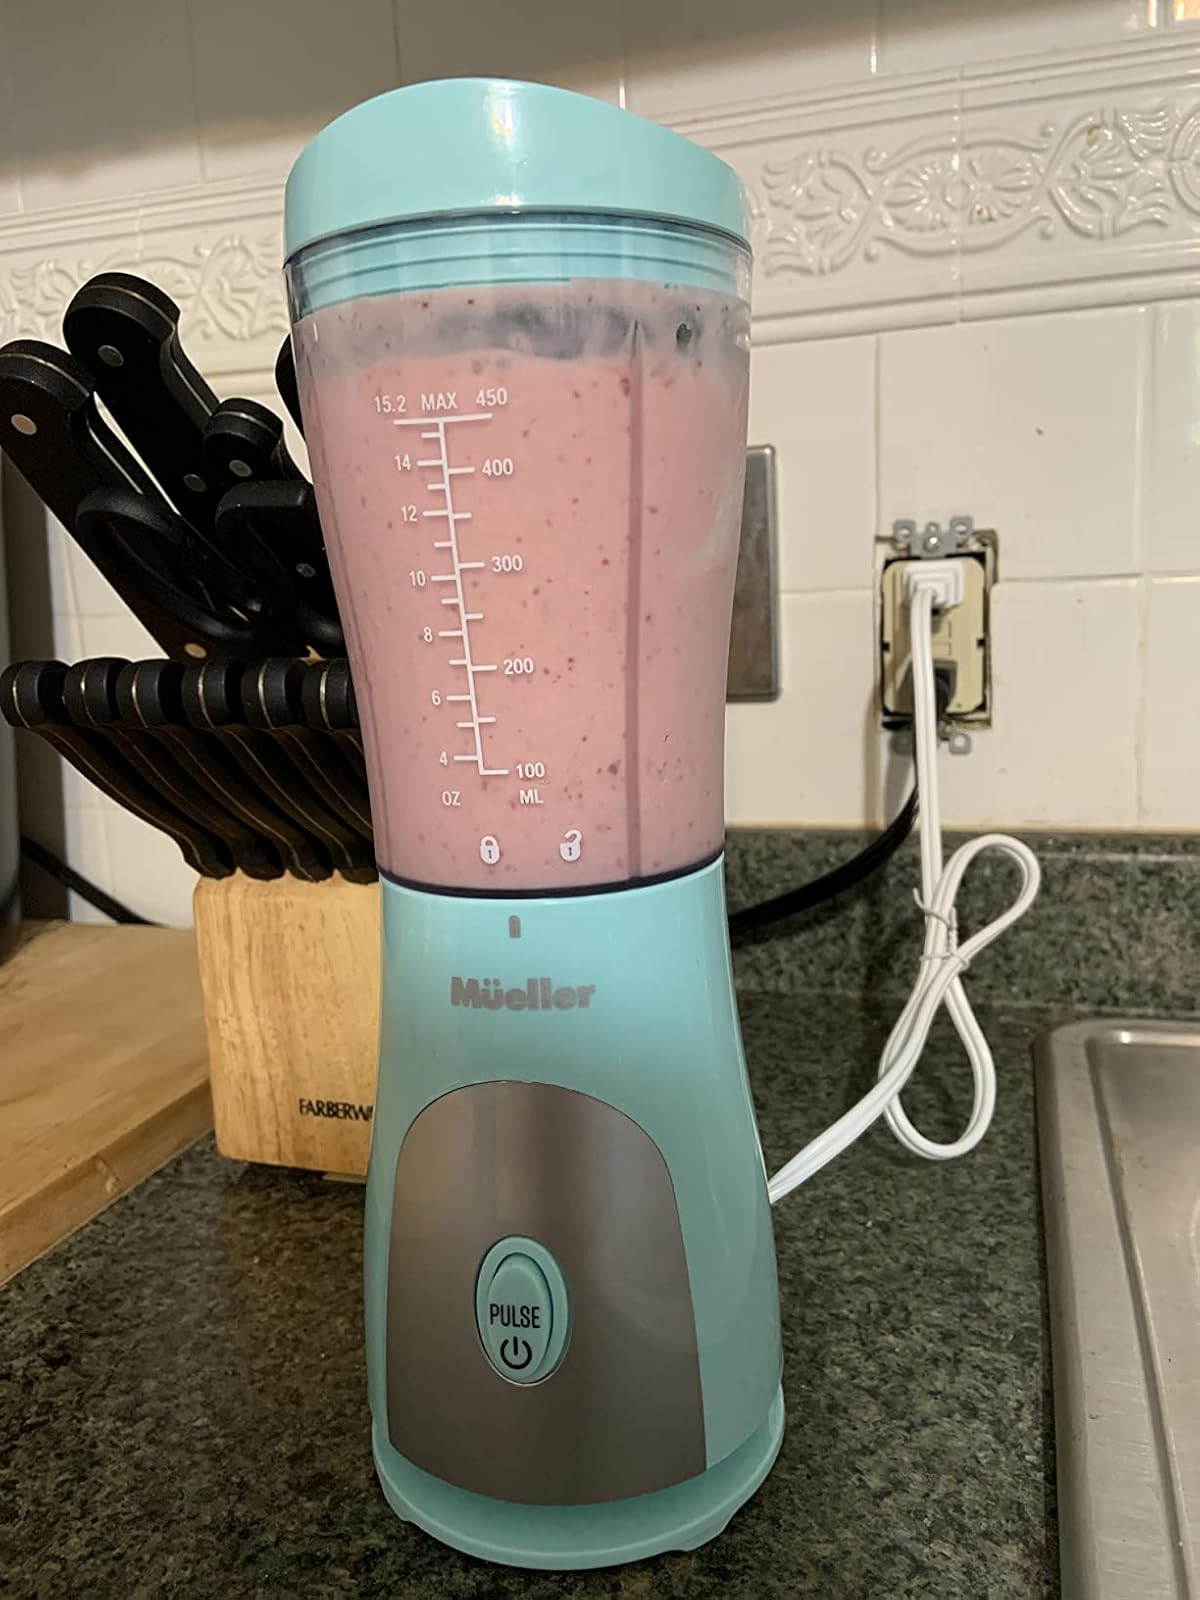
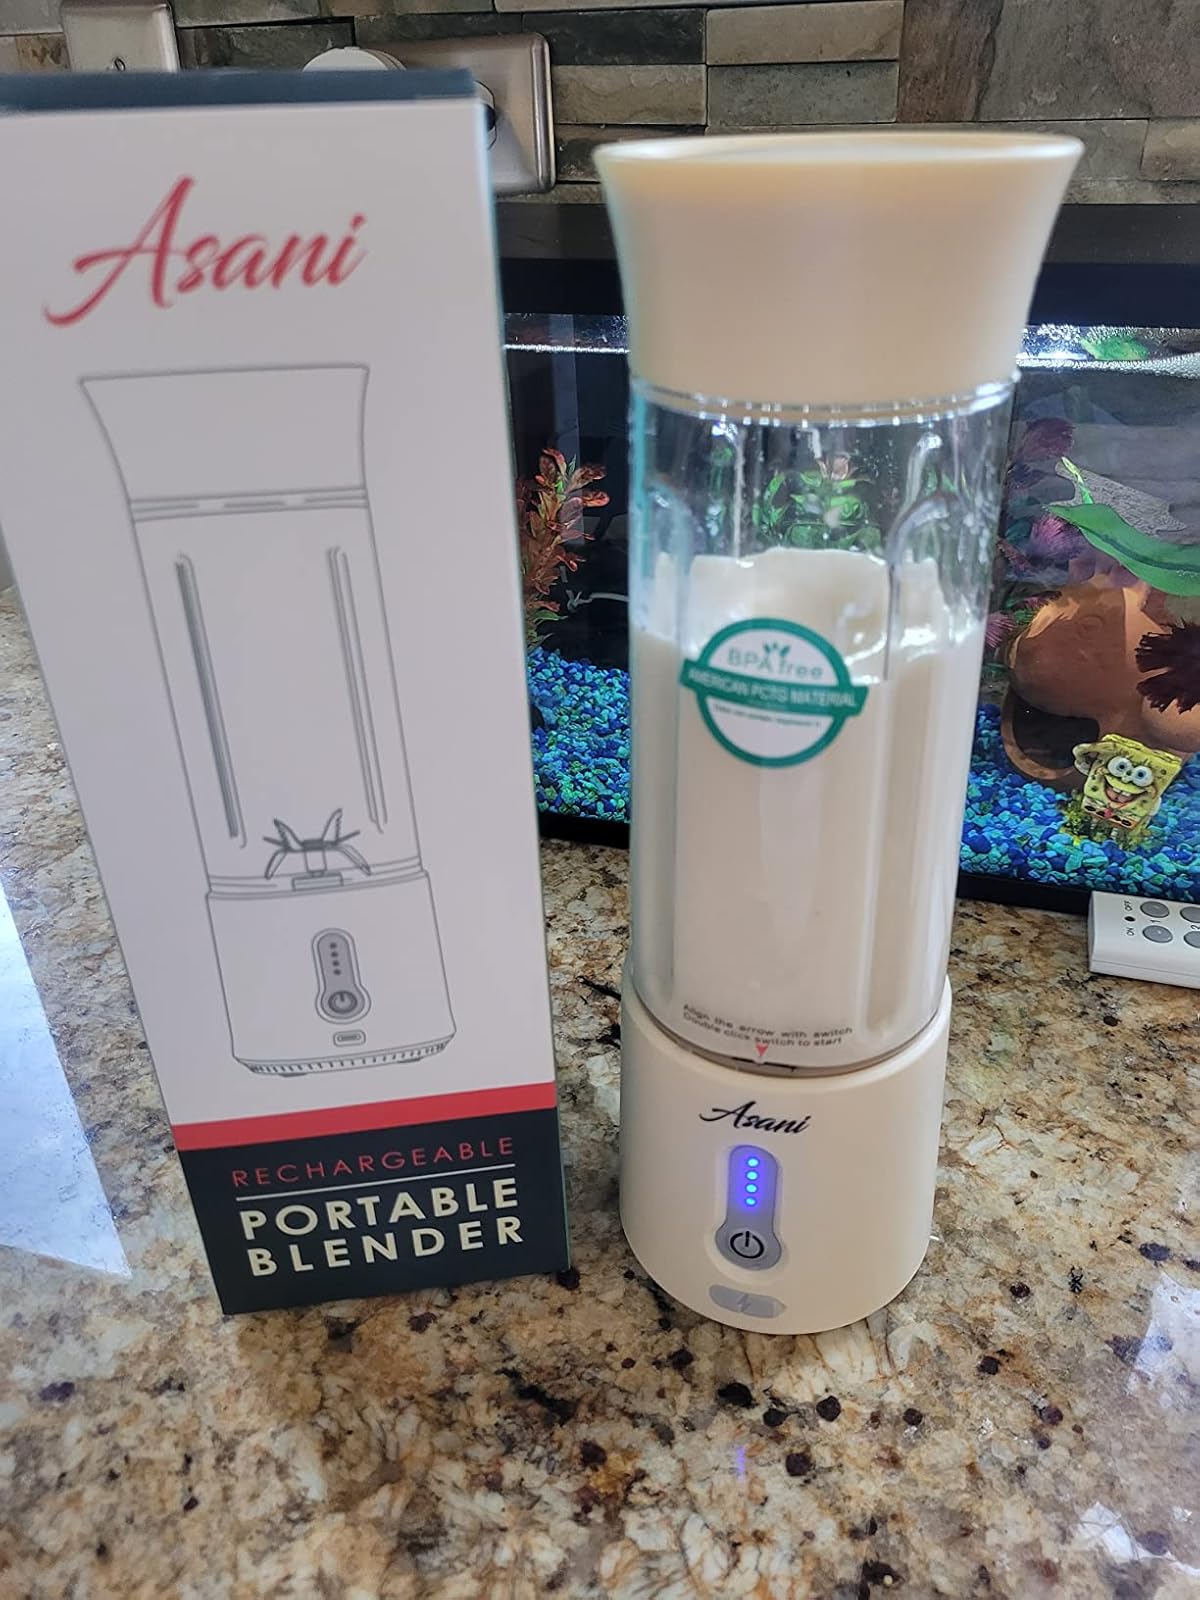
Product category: items_blender
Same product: no